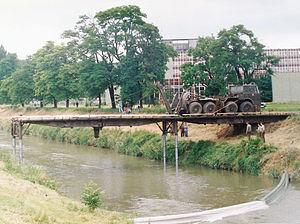
Le génie militaire français désigne le génie militaire de la France.